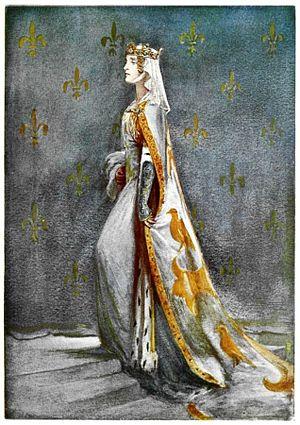
Anne de Bohême, née le 11 mai 1366 à Prague et morte le 7 juin 1394 à Richmond, est une des filles de Charles IV, empereur du Saint-Empire romain germanique, et d'Élisabeth de Poméranie. Elle est reine d'Angleterre par son mariage avec le roi Richard II. Anne est promise dès la mort de son père en 1378 au roi d'Angleterre, mais la perspective d'une alliance avec le Saint-Empire romain germanique qui ne fournit pas de véritables avantages et la nécessité pour Richard II d'acquitter une somme conséquente d'argent pour obtenir la main d'une princesse de Bohême qui n'apporte même pas de dot rendent le mariage extrêmement impopulaire en Angleterre.